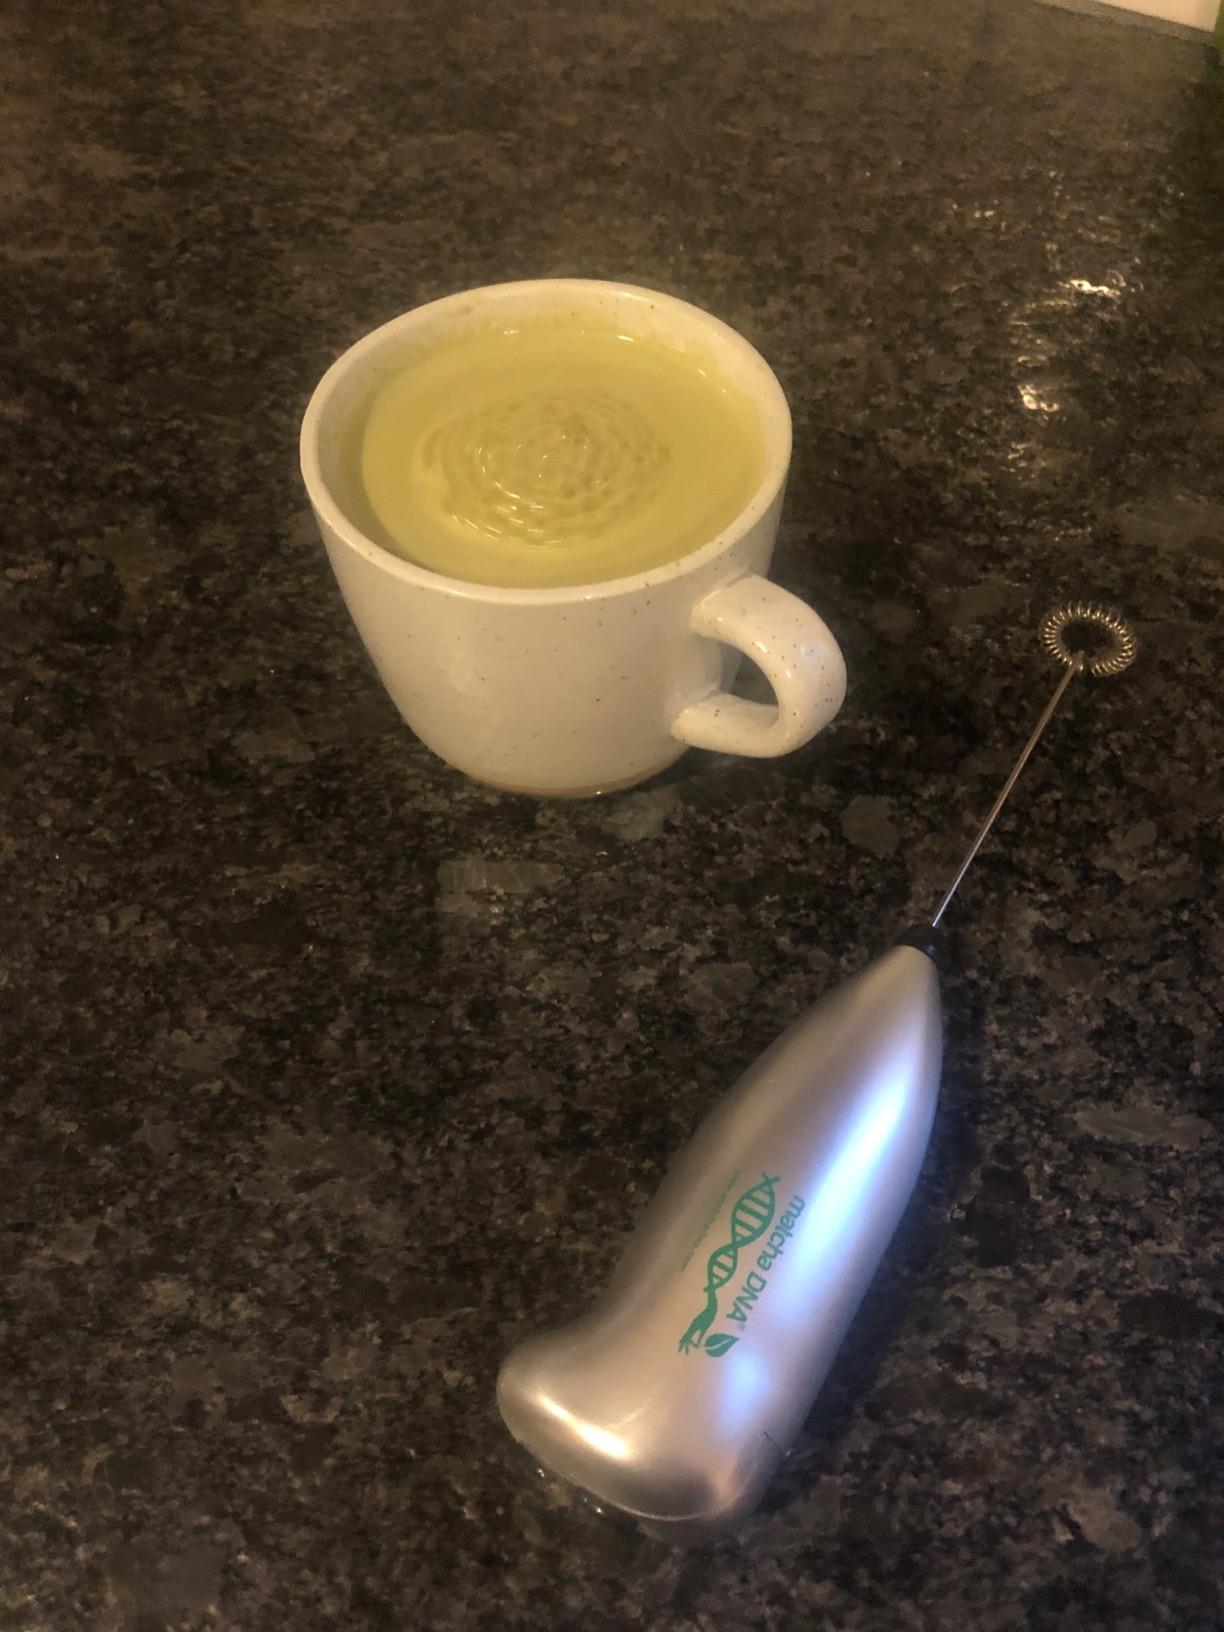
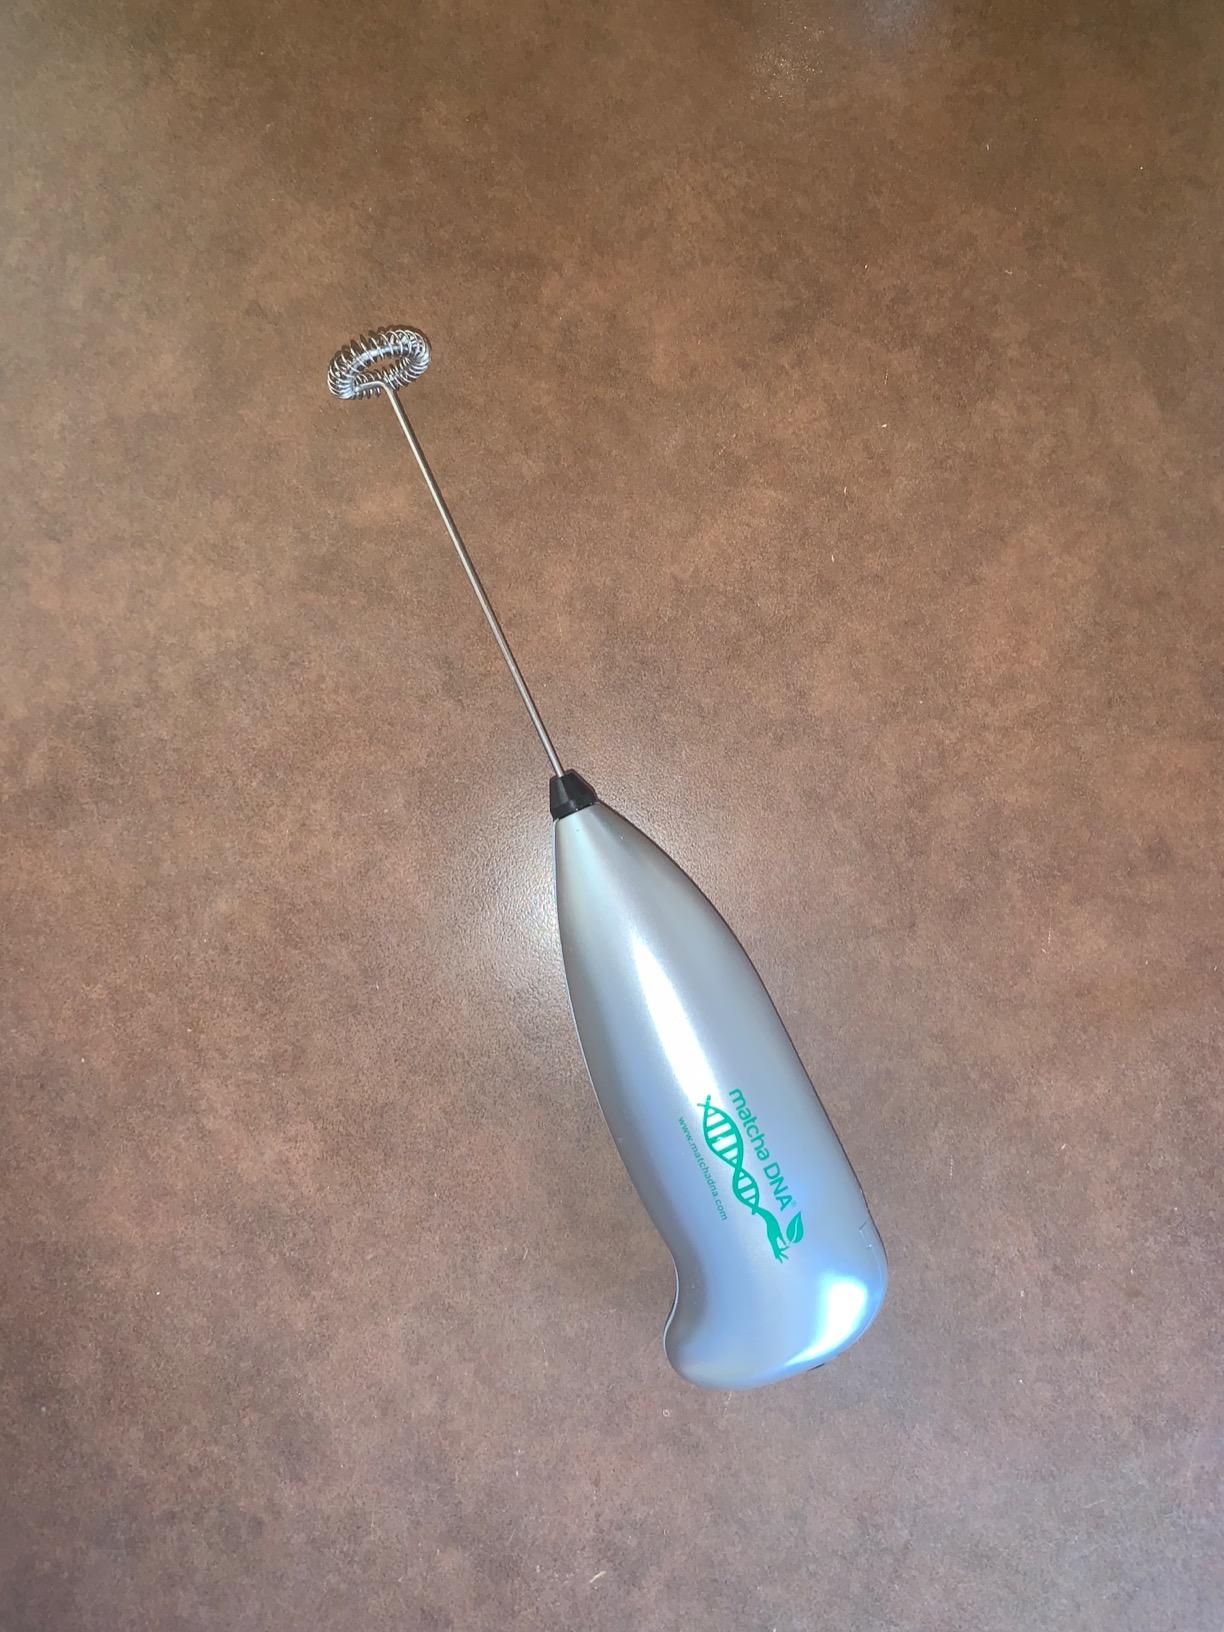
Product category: items_mixer
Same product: yes